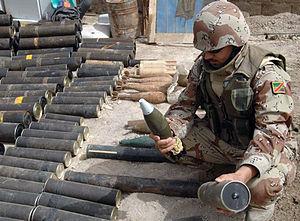
La bataille de Bassorah débuta le 25 mars 2008 pendant la guerre d'Irak lorsque l'armée irakienne lance l'opération du nom de code Saulat al-Fursan afin de nettoyer la ville de Bassorah de toute présence de l'Armée du Mahdi. Il s'agit de la première opération majeure planifiée et exécutée par les forces gouvernementales depuis l'invasion de 2003.